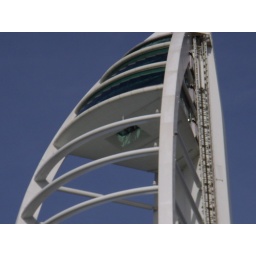
The largest glass floor in Europe